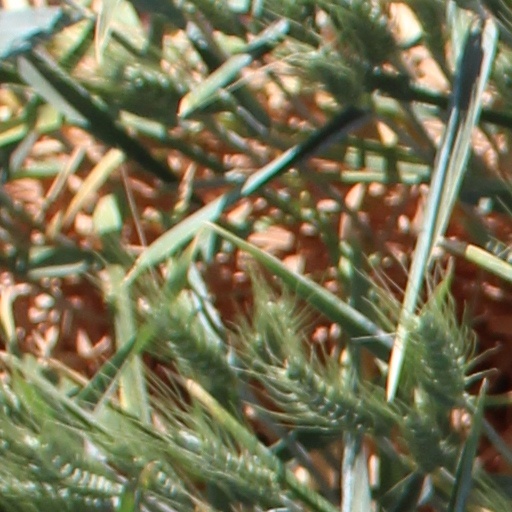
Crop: wheat